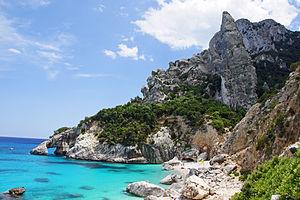
Il existait déjà en 1918 des guides touristiques en Sardaigne. Cependant on commence à parler de tourisme proprement dit seulement au début des années 60, avec la naissance du symbole touristique de l'île, la costa Smeralda. Ainsi, au début, le tourisme se caractérisait principalement comme étant de luxe, basé sur la qualité des espaces habités, urbains, et sur la qualité ambiante indiscutable de son environnement.